List of ambassadors of Australia to Russia

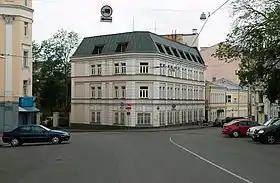
The Australian Embassy, Podkolokolny Pereulok 11, Moscow.

The ambassador of Australia to the Russian Federation is an officer of the Australian Department of Foreign Affairs and Trade and the head of the Embassy of the Commonwealth of Australia to the Russian Federation. The position has the rank and status of an ambassador extraordinary and plenipotentiary and holds non-resident accreditation for Kazakhstan, Uzbekistan, Kyrgyzstan, Turkmenistan, Tajikistan, Armenia and Belarus. The current ambassador since November 2023 is John Geering.